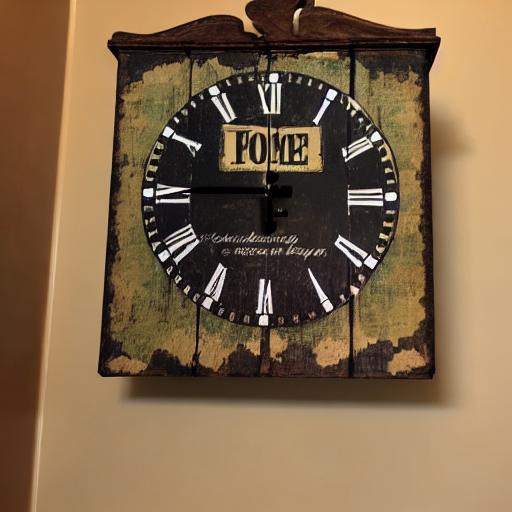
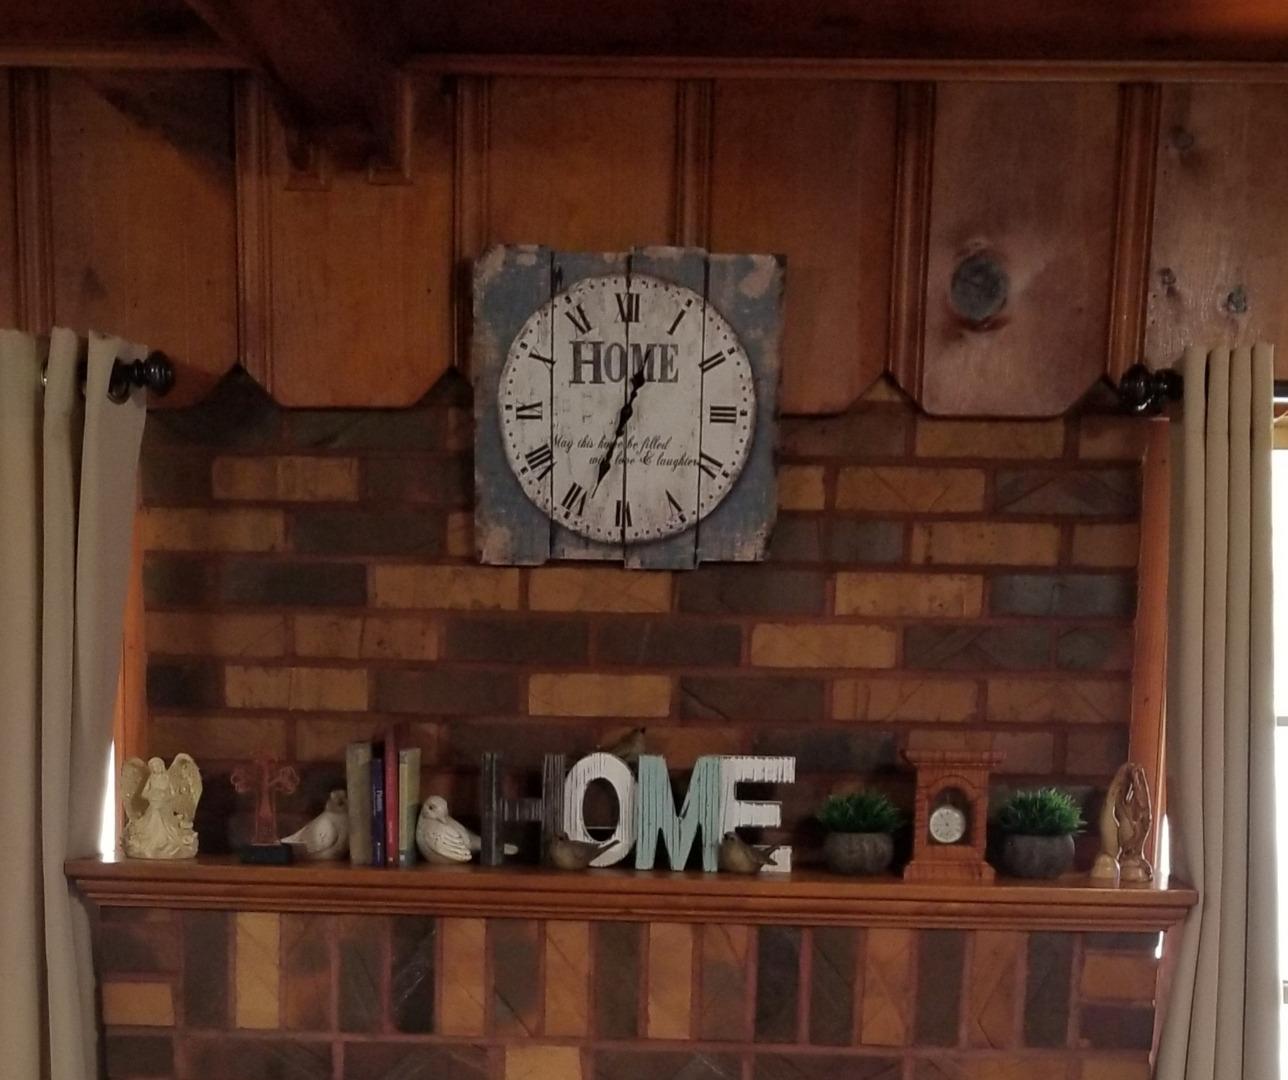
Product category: clock
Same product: no